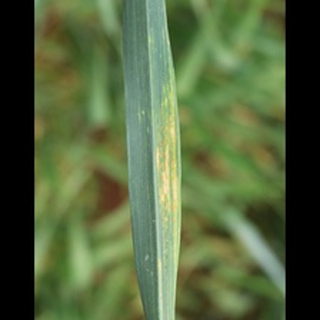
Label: wheat_black_rust